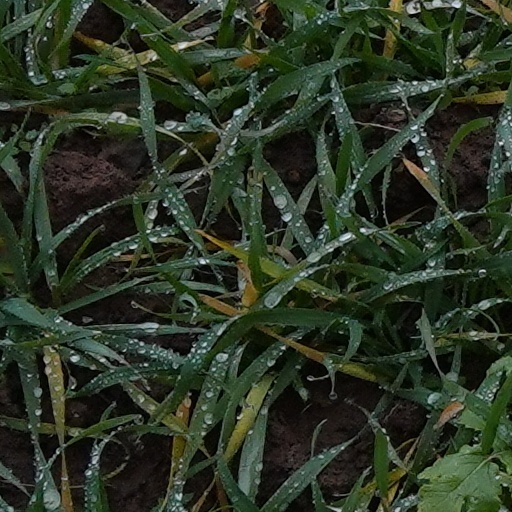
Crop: wheat